Wilshire/Western station

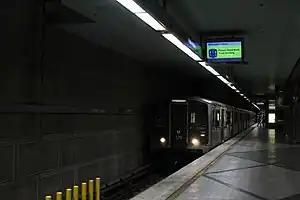
A train arrives at Wilshire and Western station

Wilshire/Western station is an underground rapid transit (known locally as a subway) station on the D Line of the Los Angeles Metro Rail system. It is located under Wilshire Boulevard at Western Avenue, after which the station is named, in the Mid-Wilshire and Koreatown districts of Los Angeles. It is the current western terminus of the D Line.